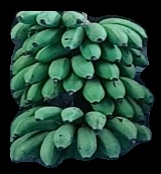
Variety: rasbale
Grade: grade2